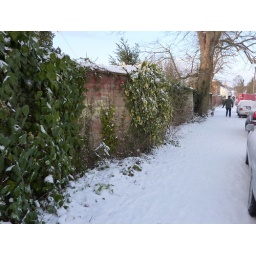
A Crinckle Cranckle wall at the top of the village near the black lion.